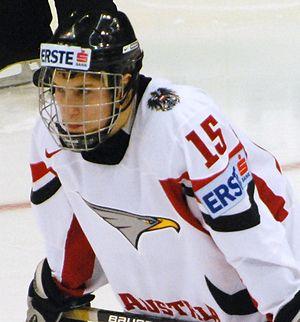
Konstantin Komarek est un joueur professionnel de hockey sur glace autrichien. Il évolue au poste d'ailier.